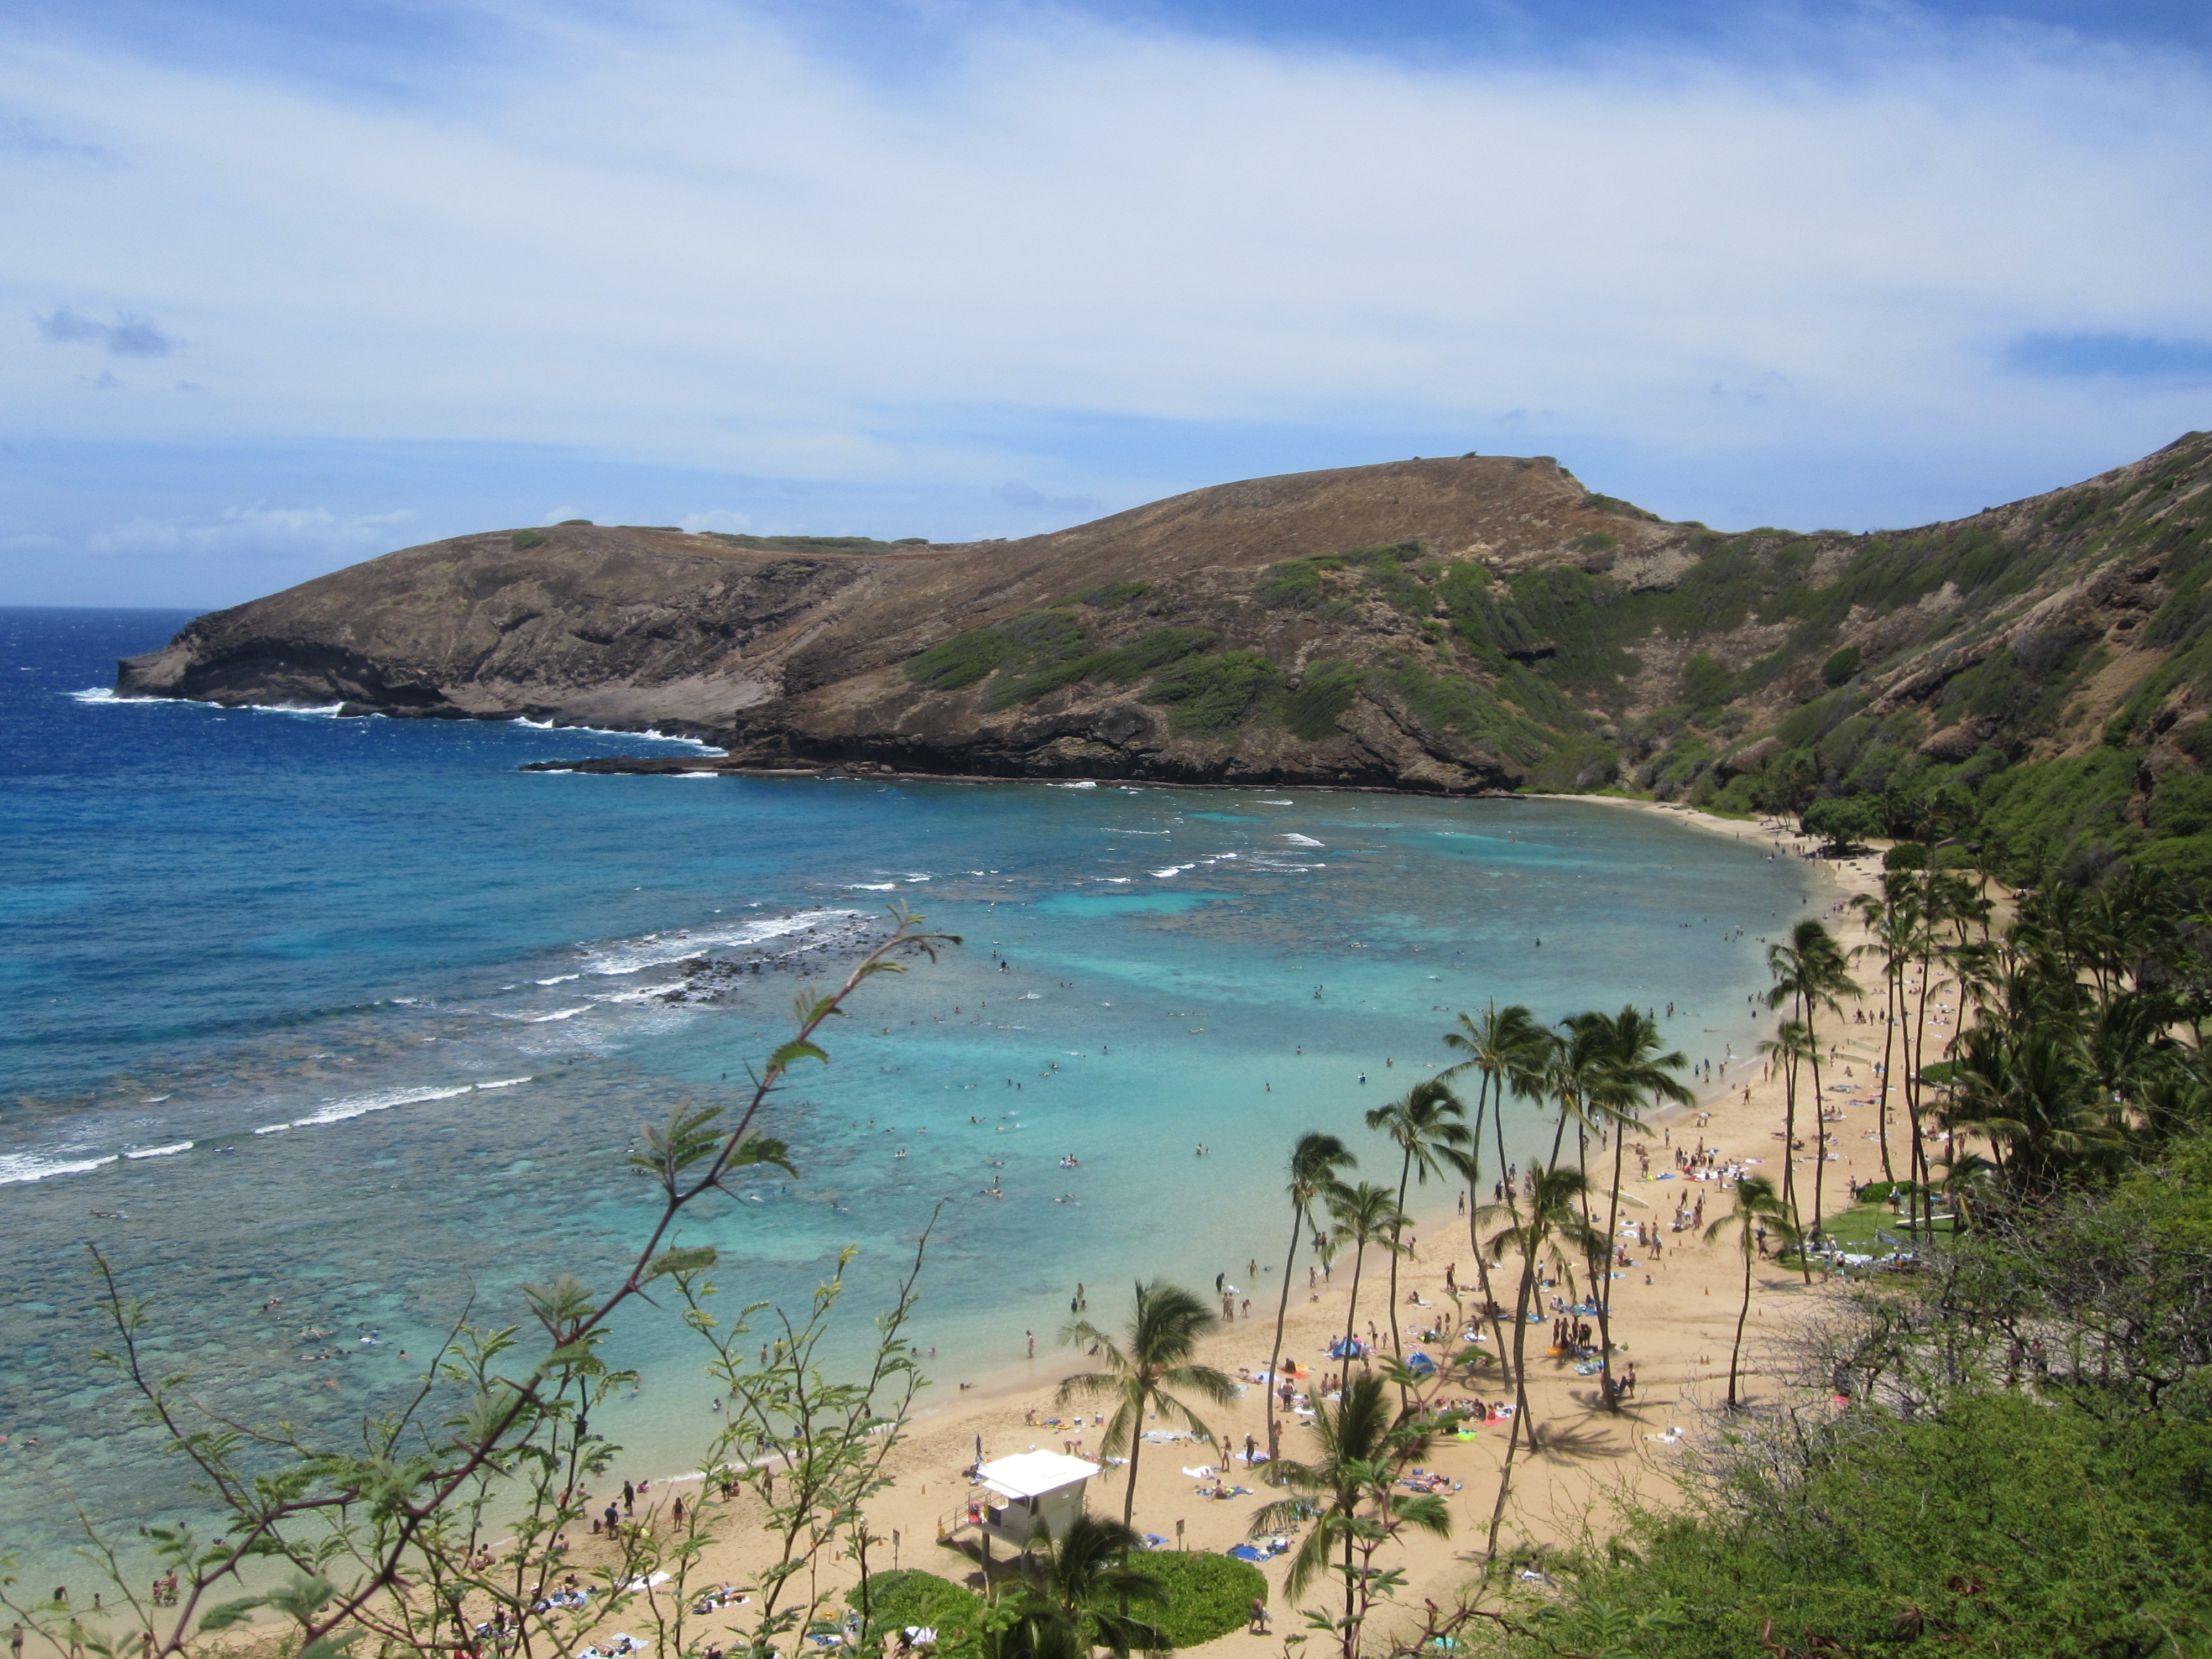
beach, sea, coast, ocean, shore, vacation, cliff, cove, inlet, bay, island, hawaii, terrain, body of water, booked, cape, islet, landform, hanauma bay